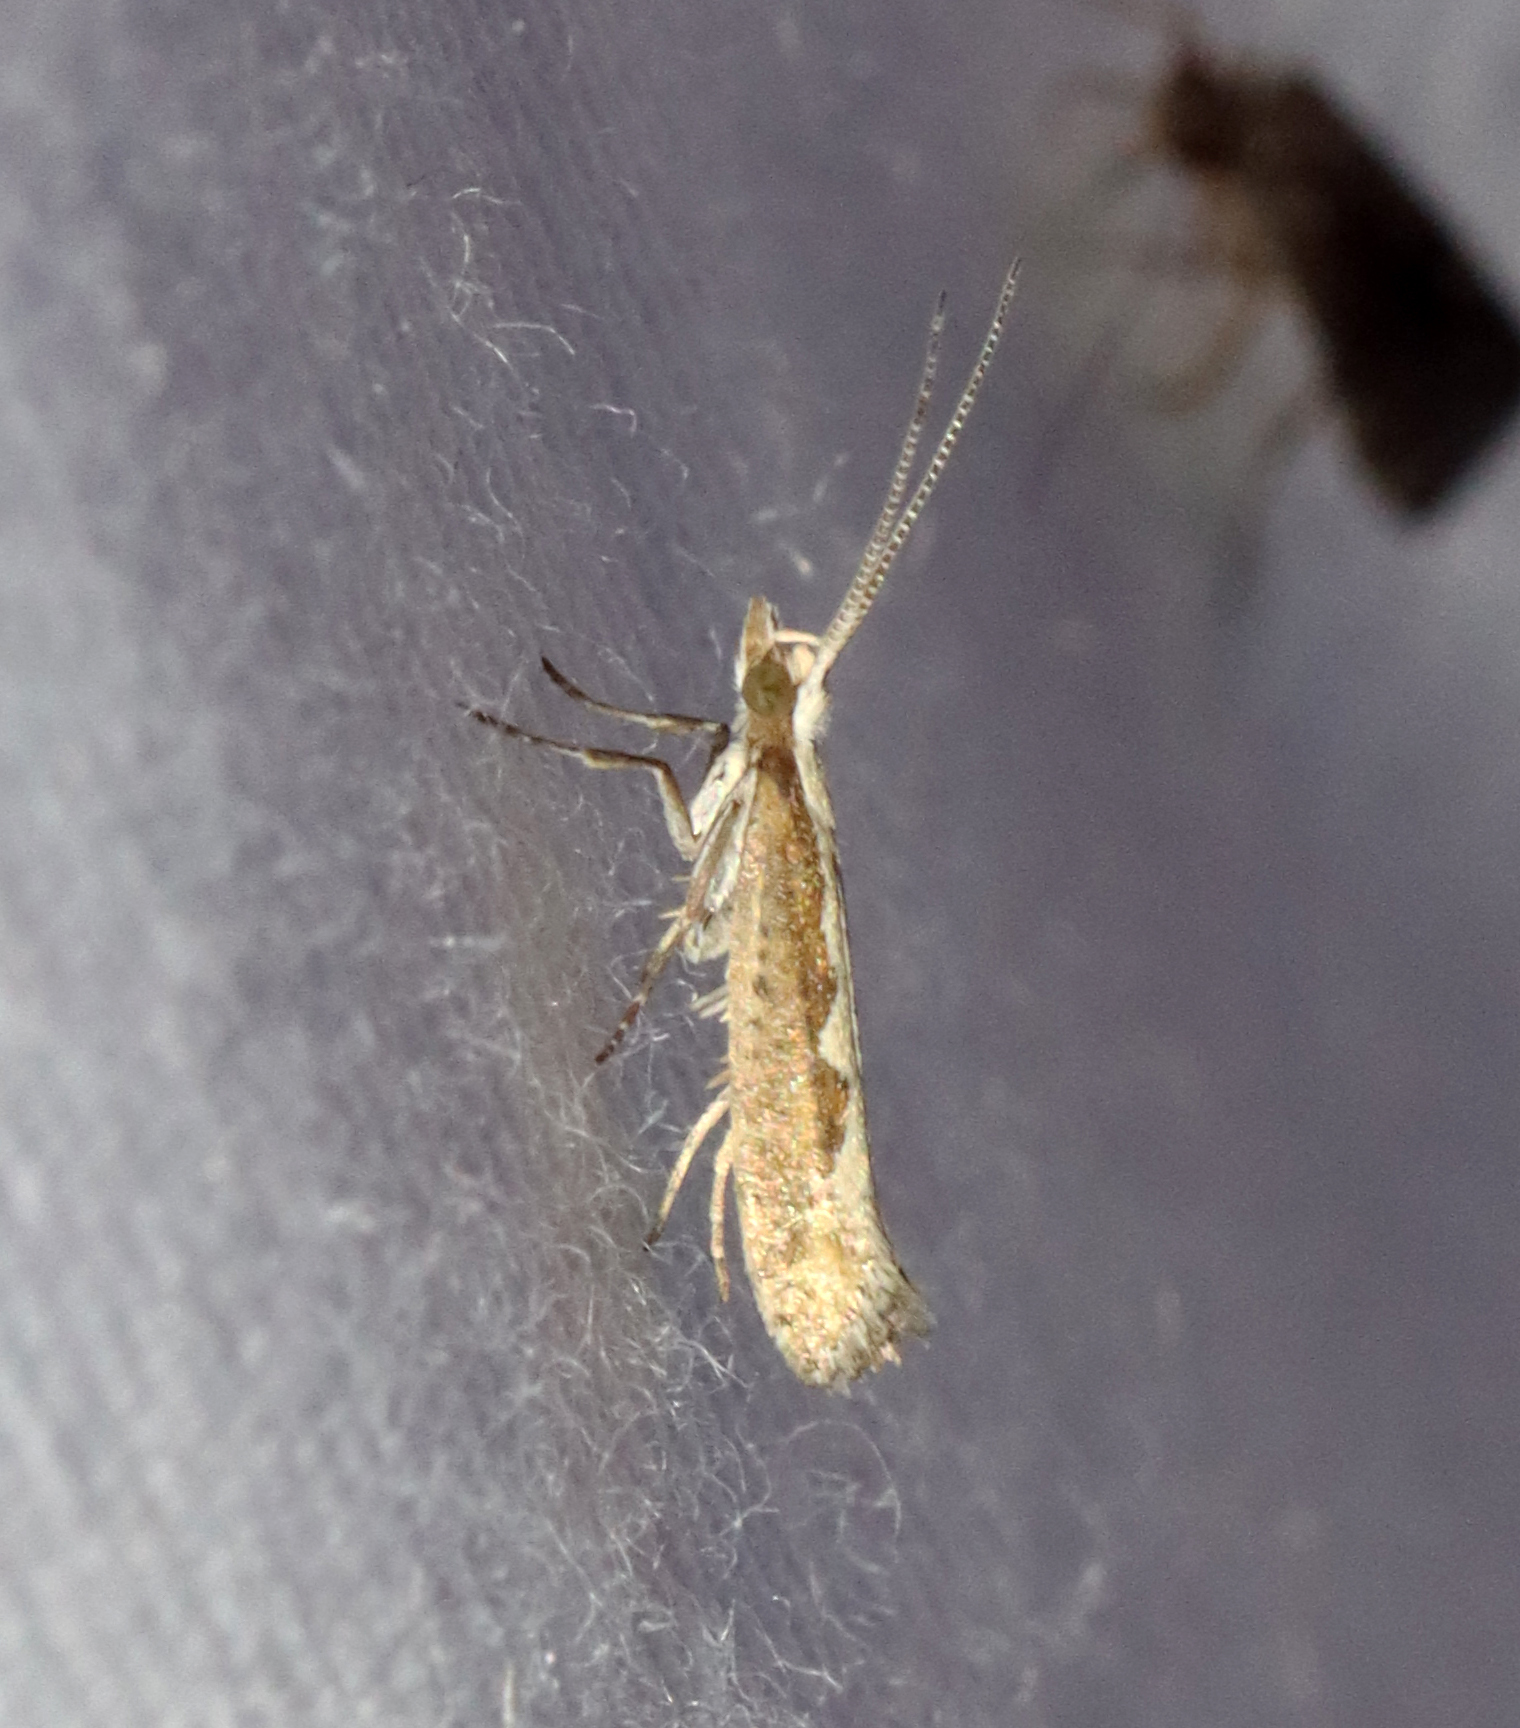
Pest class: diamondback_moth